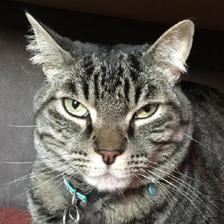
Label: animals